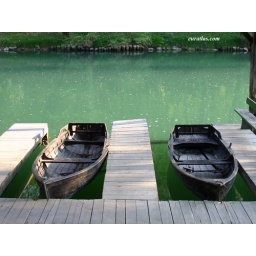
Two wooden boats in Otocec, Slovenia